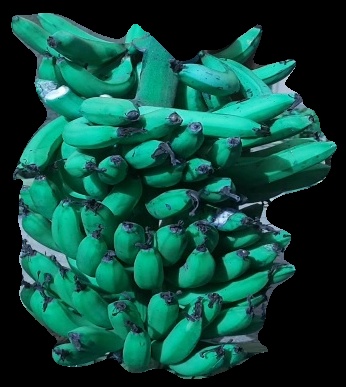
Variety: pachbale
Grade: grade3